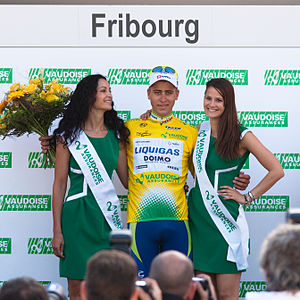
Romandiet Rundt 2010 / Etaper / 1. etape
Peter Sagan vandt 1. etape og overtog førertrøjen
Romandiet Rundt 2010 var den 64. udgave af Romandiet Rundt og blev arrangeret fra 27. april til 2. maj i Schweiz.